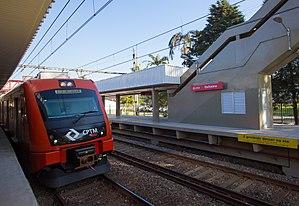
La ligne 9 - Émeraude de la CPTM comprend la section du réseau métropolitain définie entre les gares d'Osasco et de Grajaú. Elle a été créé sur l'ancienne branche de Jurubatuba de l'Estrada de Ferro Sorocabana, plus tard la ligne sud de Fepasa. Jusqu'en octobre 2007, elle s'appelait Ligne C - Céleste, changeant plus tard son nom en Ligne C - Émeraude, un nom qu'elle a conservé jusqu'en mars 2008.